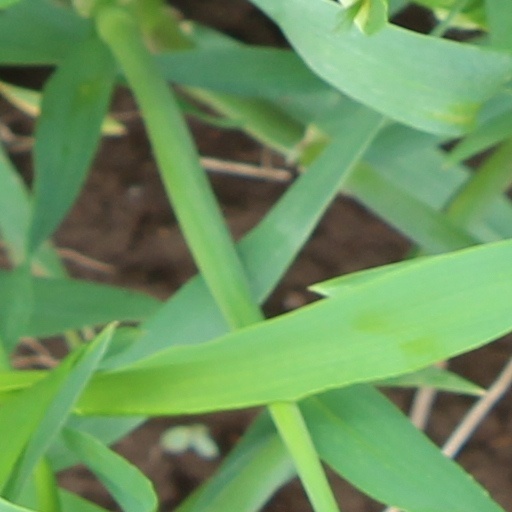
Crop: wheat